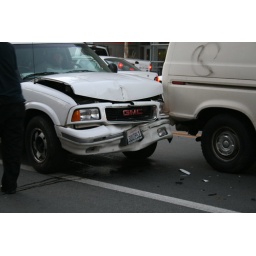
3 car crash in front of the MLK library